Linda Young

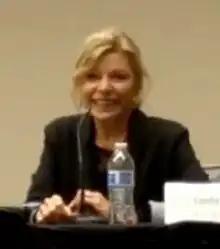
Young at Animazement 2017

Linda Chambers-Young is an American voice actress who voices characters in Japanese anime series. Her most notable roles are Frieza in "Dragon Ball Z" and Baba in "Dragon Ball" as well as Genkai in "Yu Yu Hakusho".